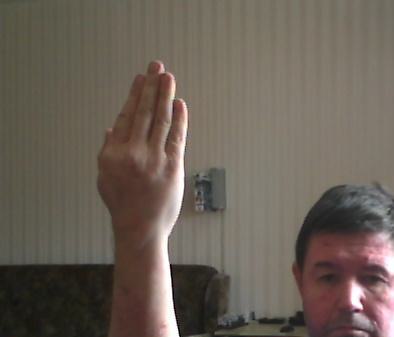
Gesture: stop_inverted